2Cellos

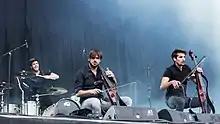
Drummer Dušan Kranjc (born in Pula, Croatia) joined the group in 2011

2Cellos has used YouTube to reach out to their audience, posting videos of notable live performances, including Arena Zagreb (2012), Arena Pula (2013), EXIT Festival (2014), and their fifth anniversary concert at Arena di Verona (2016) in Italy. In February 2014, the duo published their rendition of AC/DC's "Thunderstruck" to YouTube. The video depicts the duo playing before a Baroque audience, which soon finds out that the song is anything but classical. The video went viral at the beginning of March, gathering 10 million views in the first two weeks. As of March 2021, the video has garnered over 200 million views.